Traveling Music: Playing Back the Soundtrack to My Life and Times

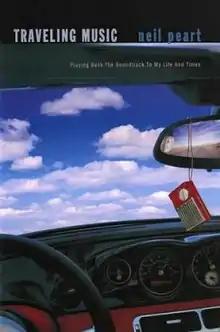
First edition (publ. ECW Press)

Traveling Music: Playing Back the Soundtrack to My Life and Times (sometimes shortened to Traveling Music: the Soundtrack to My Life and Times or simply Traveling Music) is a 2004 memoir and autobiography by Rush drummer Neil Peart. It is Peart’s third book and it chronicles his travel by car to Big Bend National Park and back, as well as his autobiography from “birth to Rush”, and other then-recent events, such as Rush’s performance at "Molson Canadian Rocks for Toronto" and their then-upcoming .